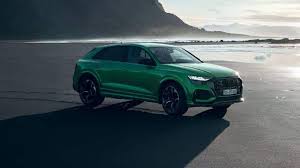
Label: noambulance